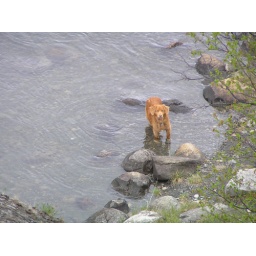
Jasper waiting in the water for me to get down the hill and through a stickMay 28, 2010